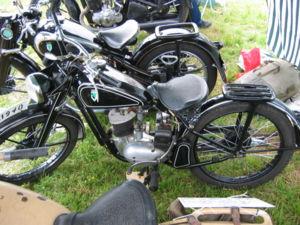
DKW est une firme allemande d'automobiles et de motocyclettes fondée en 1917 par Jörgen Skafte Rasmussen, danois d'origine. Les usines étaient à Zwickau, en Saxe et le siège social à Zschopau, en Saxe.